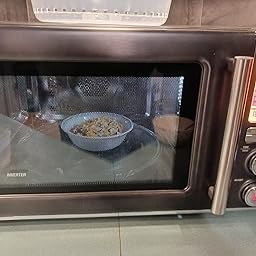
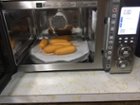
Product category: misc
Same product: yes